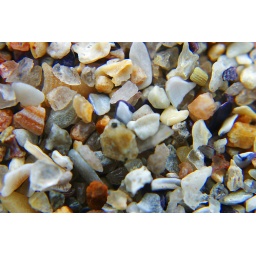
Fine sand seen on beach in Donegal